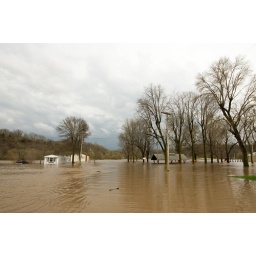
Garber, Iowa - A mobile home sits in the water next to a city park.